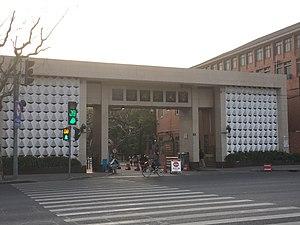
La Shanghai Normal University est l'une des trois grandes universités municipales de Shanghai. Elle fait partie de la liste du Programme 111. Actuellement, l'université compte environ 43 000 étudiants et 1 500 professeurs et a établi des relations de coopération et d'échange avec 182 universités dans 30 pays et régions.